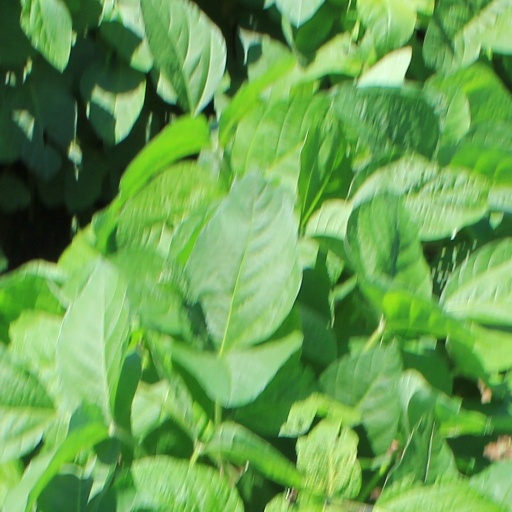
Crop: soybean